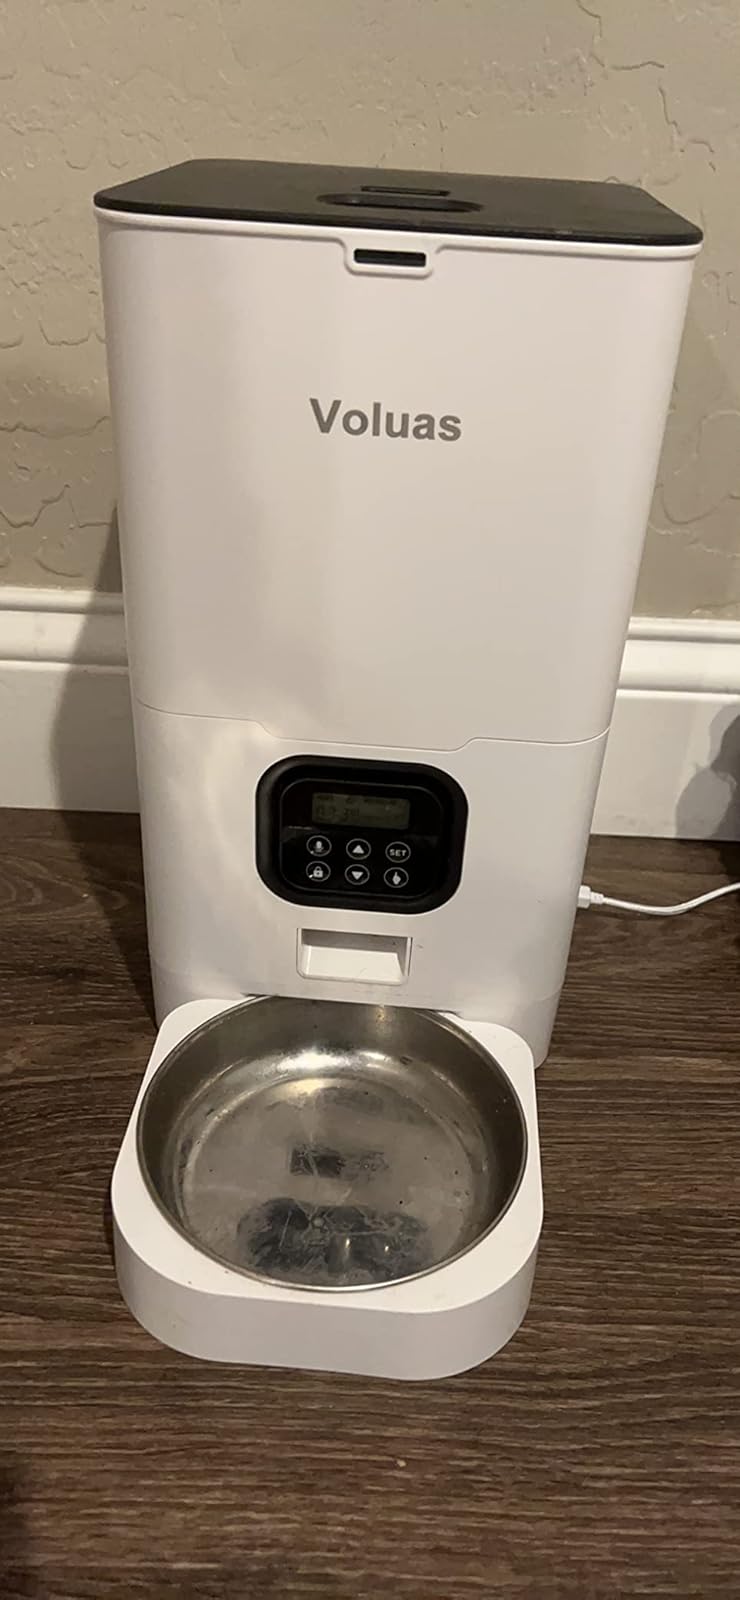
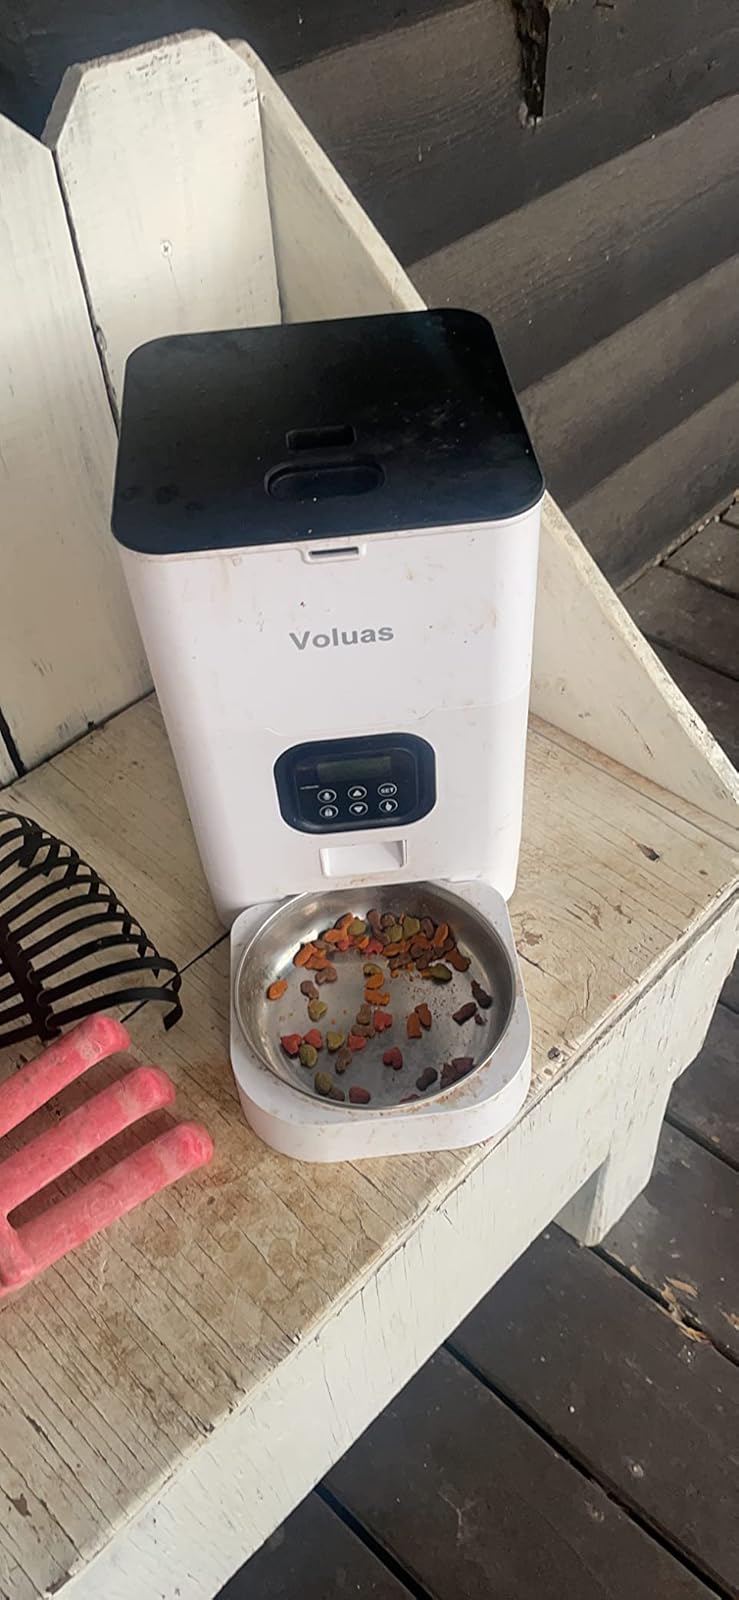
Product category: items_feeder
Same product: yes